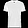
Label: T - shirt / top